COVID-19 pandemic in Delaware

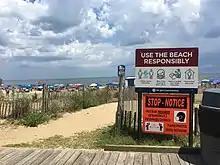
Sign in Rehoboth Beach listing how to use the beach safely during the COVID-19 pandemic

On March 29, Governor Carney ordered all travelers from outside the state to self-quarantine for 14 days upon arriving in Delaware. Exemptions from the self-quarantine requirement included people only traveling through Delaware, people traveling to an essential job, and people traveling to care for family members.